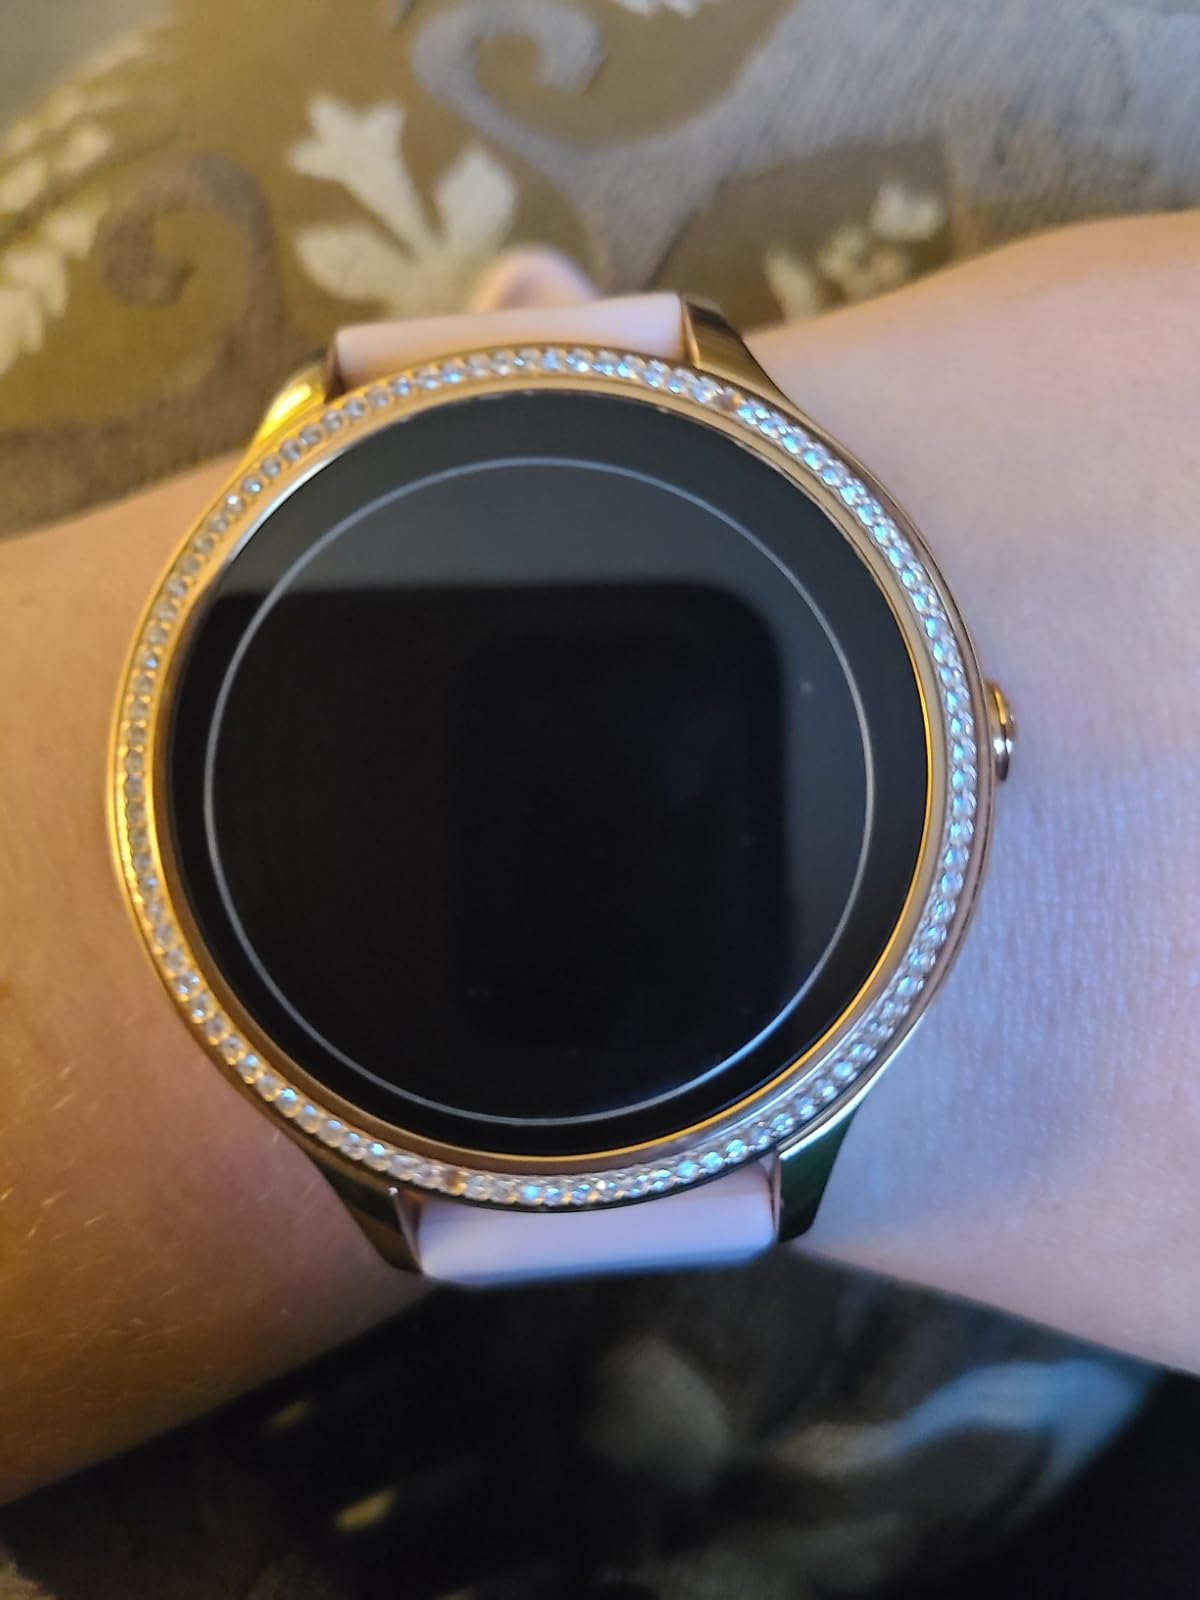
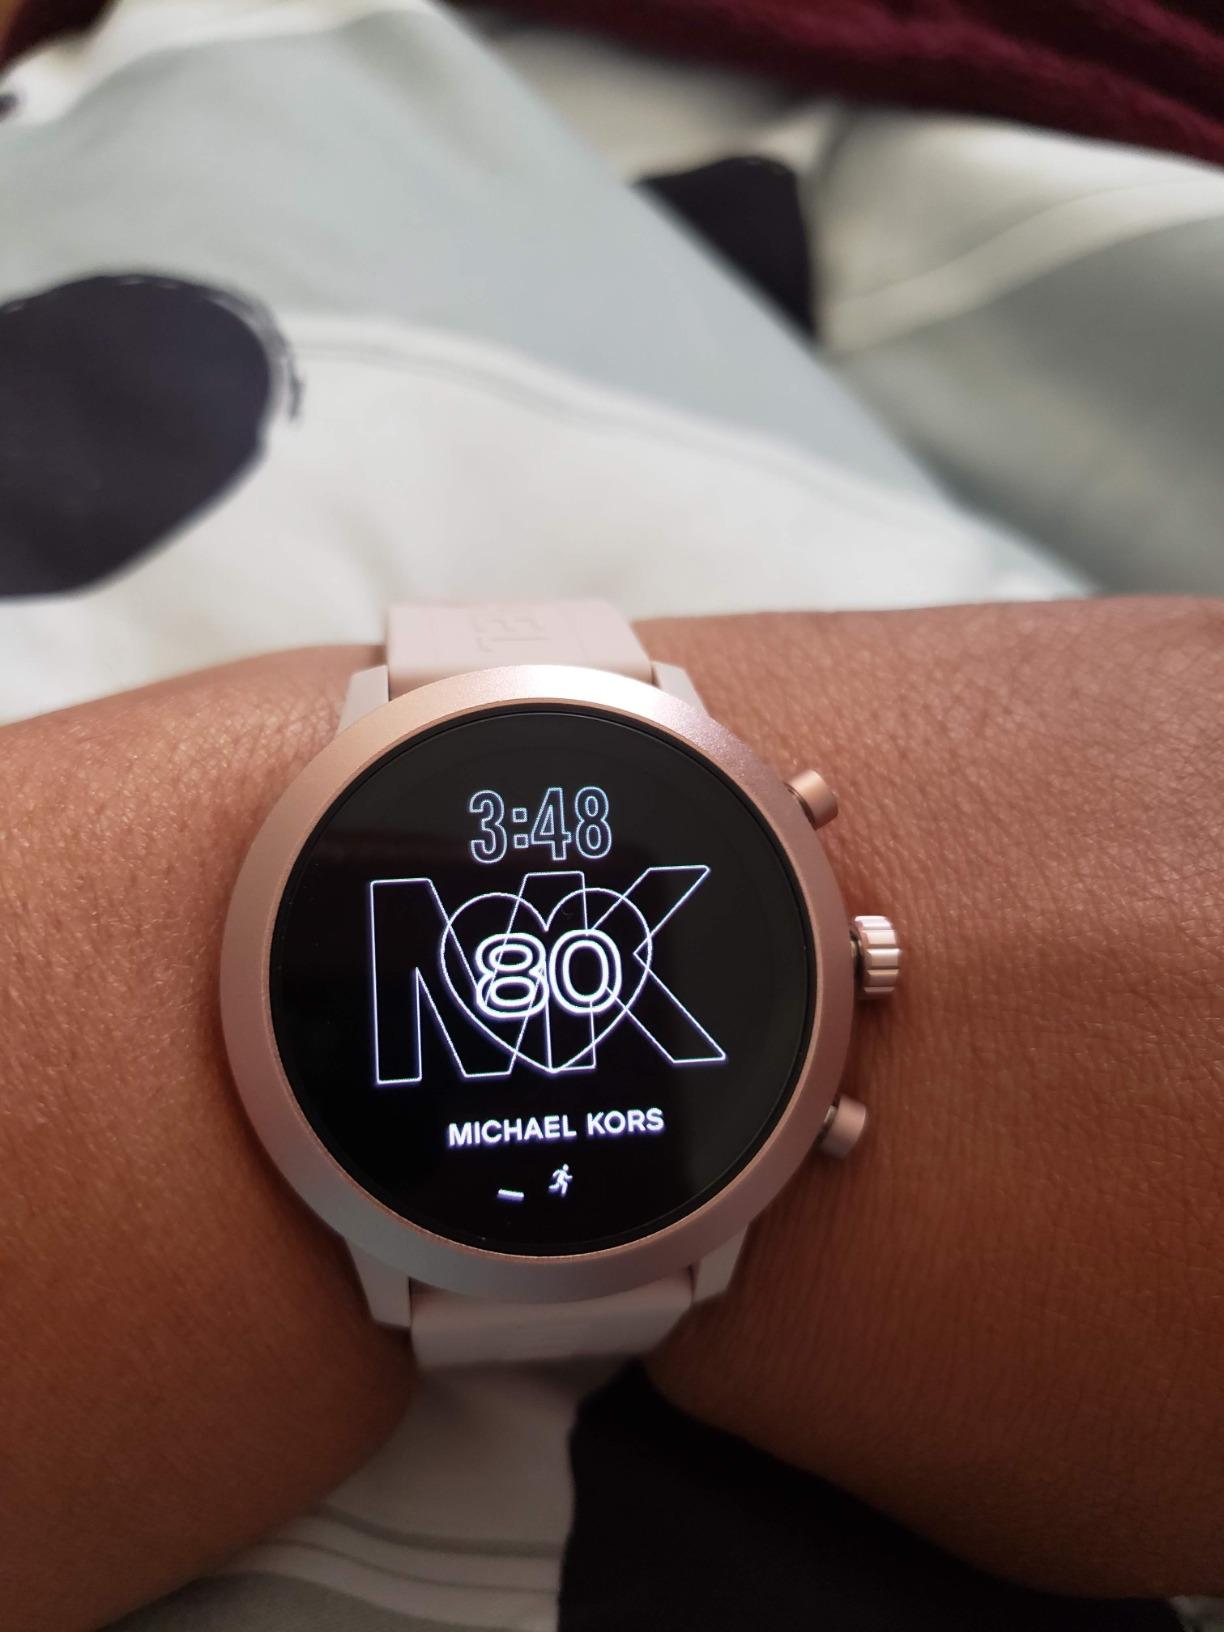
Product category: smartwatch
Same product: no